Benedict Samuel

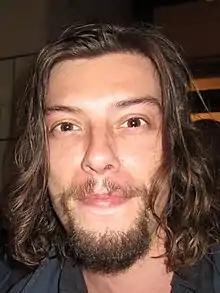
Samuel in 2016

Benedict Samuel is an Australian actor, writer, and director best known for playing Jervis Tetch / Mad Hatter in the Fox crime series "Gotham" and as Owen in "The Walking Dead".